Marco Polo – The Journey

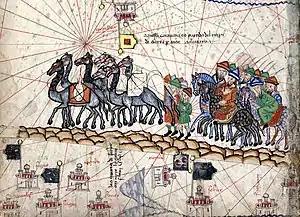
the journeys of Marco Polo

The 13th century was the time of great political and economic expansion in the Republic of Venice.